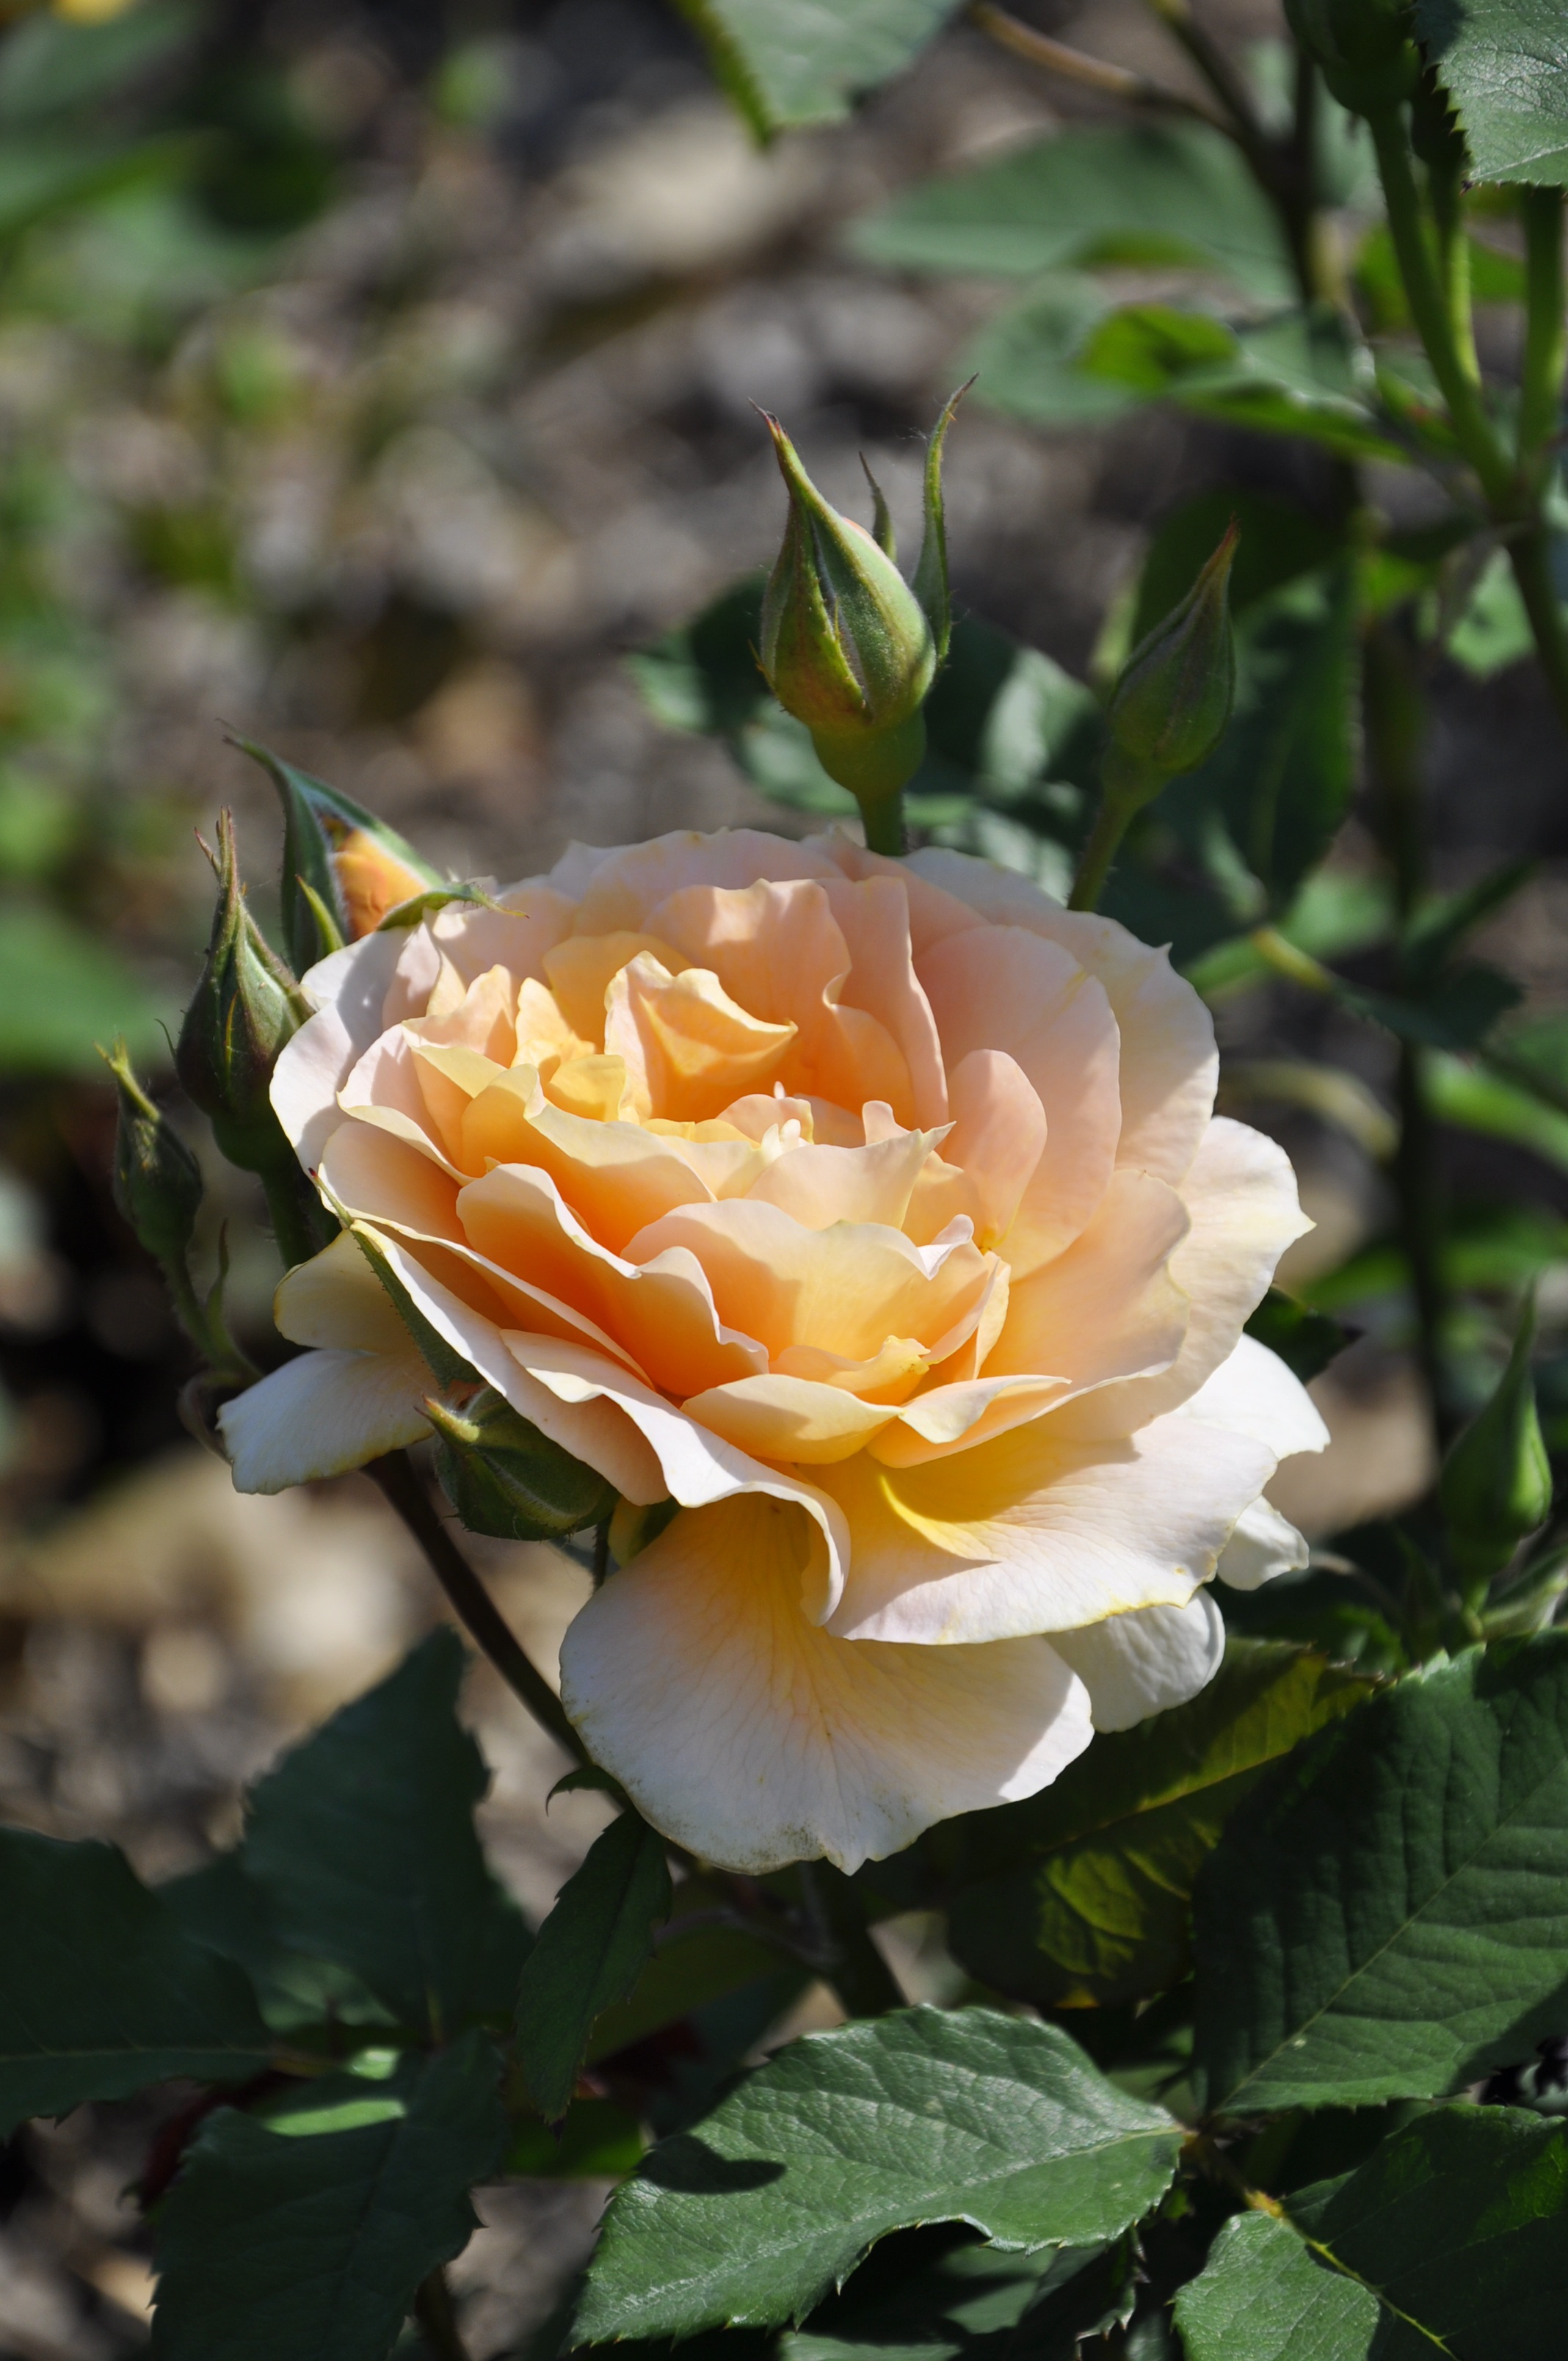
nature, blossom, plant, flower, petal, summer, floral, love, rose, spring, romance, romantic, botany, yellow, flora, happy, happiness, peach, floribunda, macro photography, flowering plant, garden roses, rose family, land plant, rose order